Late Baliram Kashyap Memorial Government Medical College

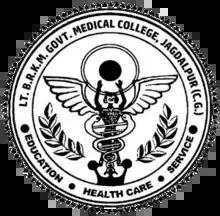

Late Baliram Kashyap Memorial Government Medical College is a government medical college located in dhimrapal, Jagdalpur, Chhattisgarh, India. It is affiliated to Pt. Deendayal Upadhyay Memorial Health Sciences and Ayush University of Chhattisgarh, Raipur. It is named after Indian politician Baliram Kashyap.